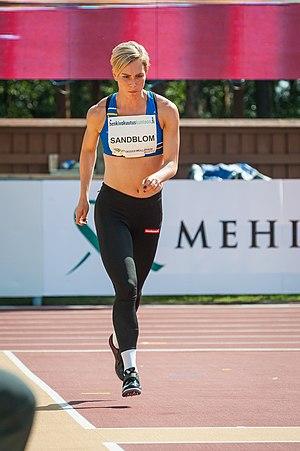
Linda Maria Sandblom est une athlète finlandaise, spécialiste du saut en hauteur.